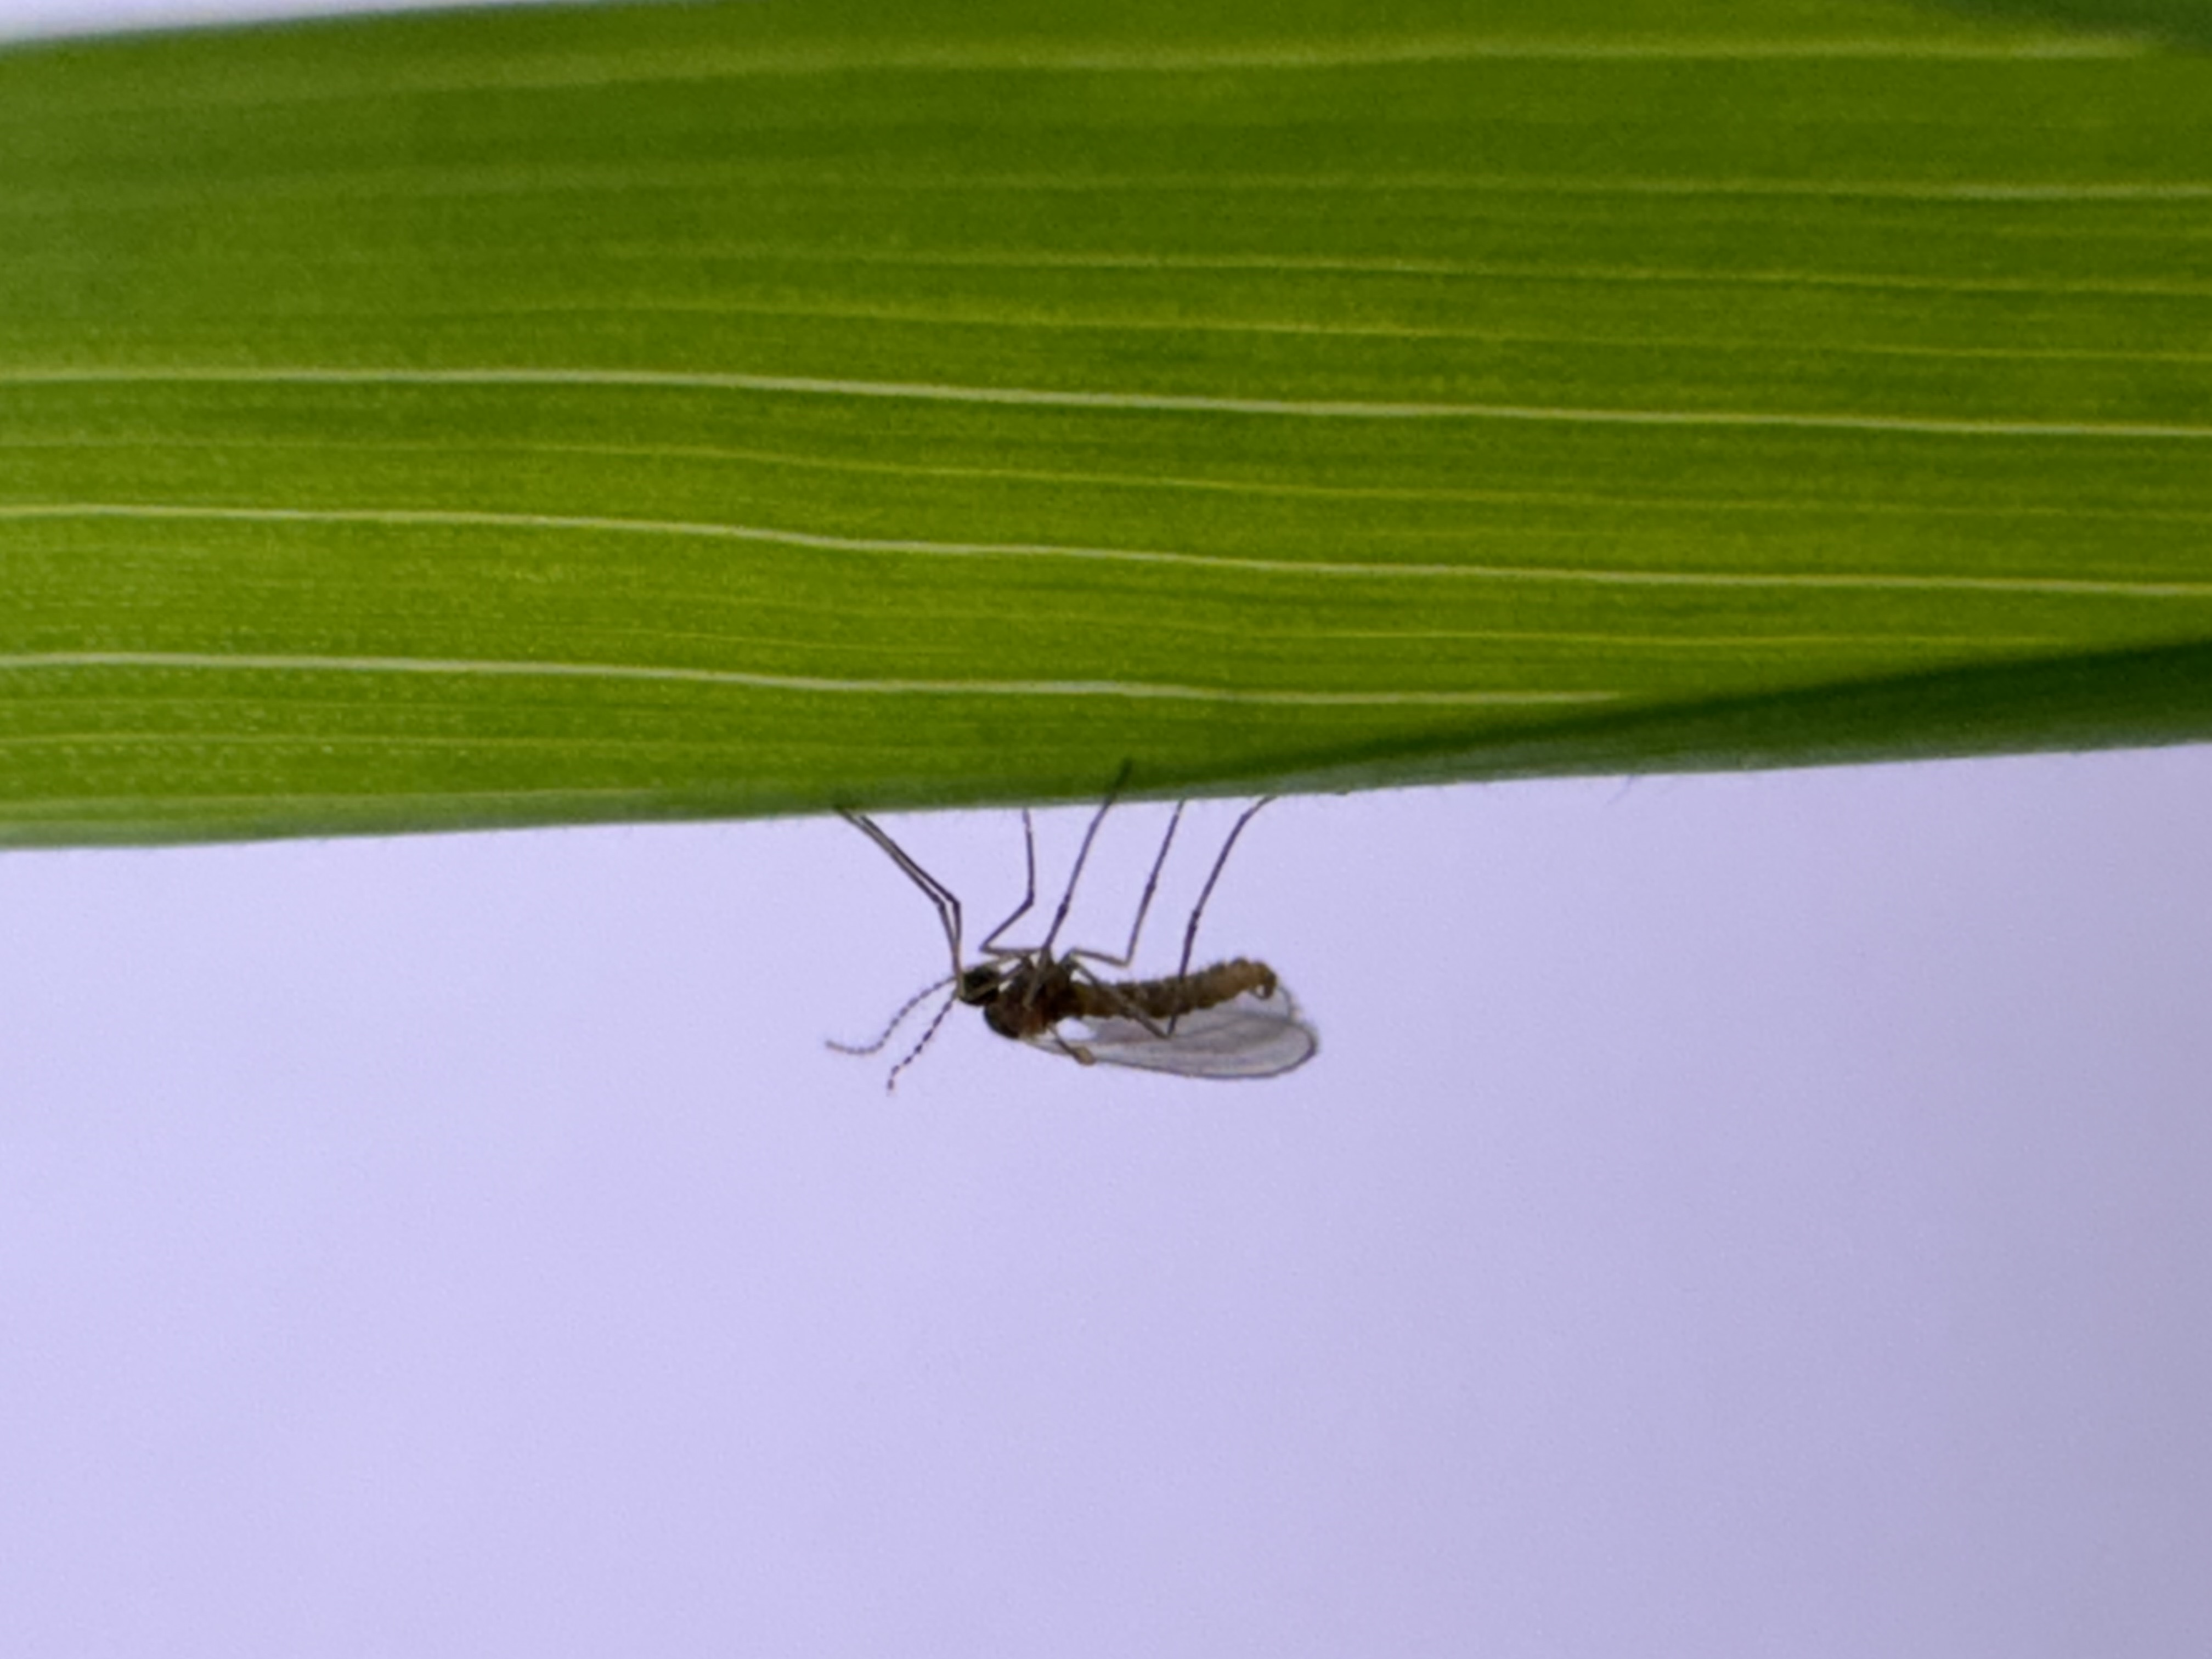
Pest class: hessian_fly